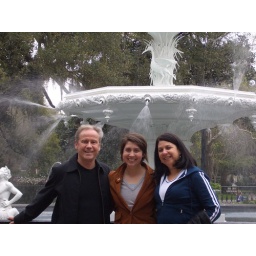
The water in this fountain was running green last week for St. Patrick's Day.